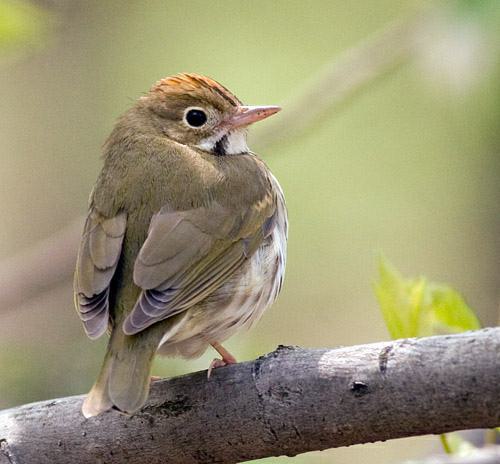
A photo of a ovenbird